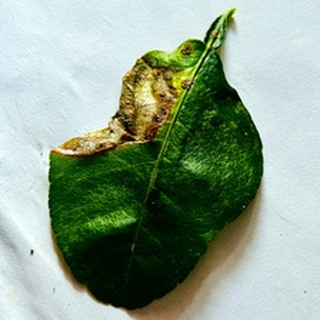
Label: lemon_citrus_canker